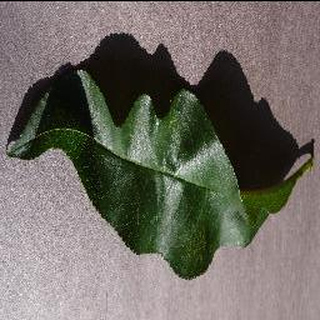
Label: healthy_peach